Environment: real
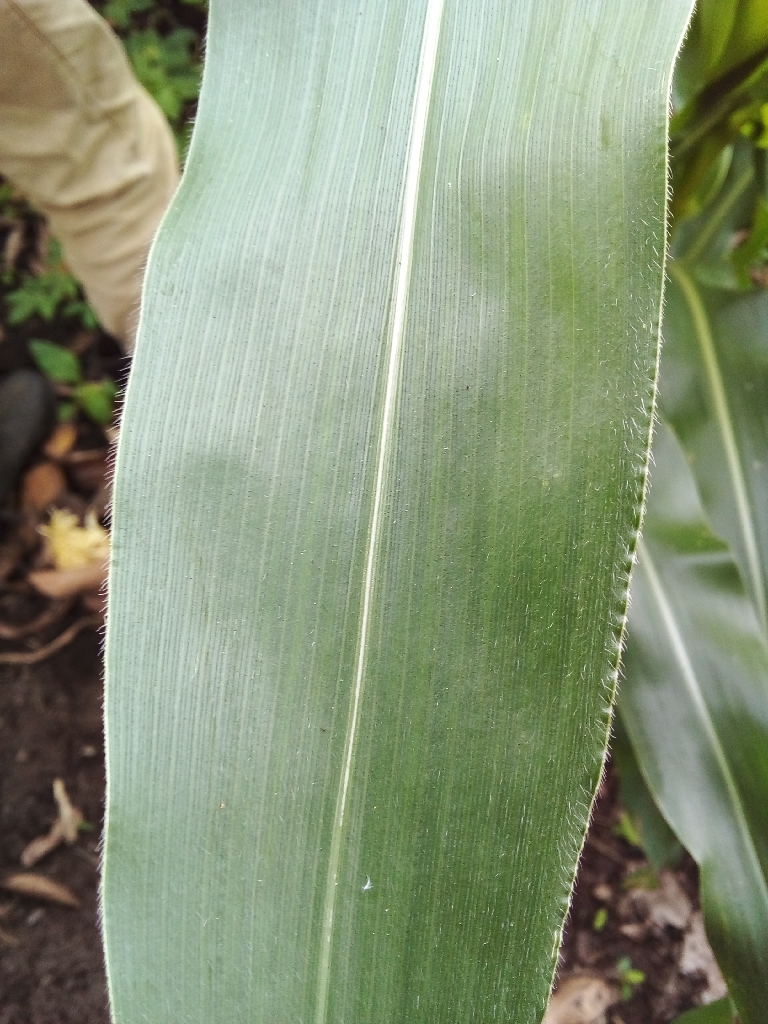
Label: healthy